Abraham Langford

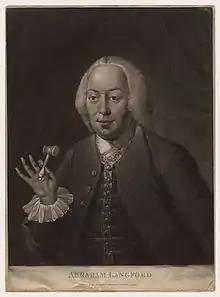
Abraham Langford, 18th century mezzotint.

He was born in the parish of St Paul, Covent Garden. As a young man he wrote for the stage, and was responsible, according to the "Biographia Dramatica", for an 'entertainment' called 'The Judgement of Paris,' which was produced in 1730. In 1736 appeared a ballad-opera by him entitled 'The Lover his own Rival, as formed at the New Theatre at Goodman's Fields.' It was received indifferently, but was reprinted at London in 1753, and at Dublin in 1769.